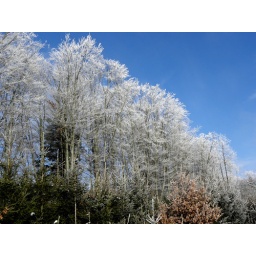
this is what I adore in winter....frozen trees and a deep blue sky....